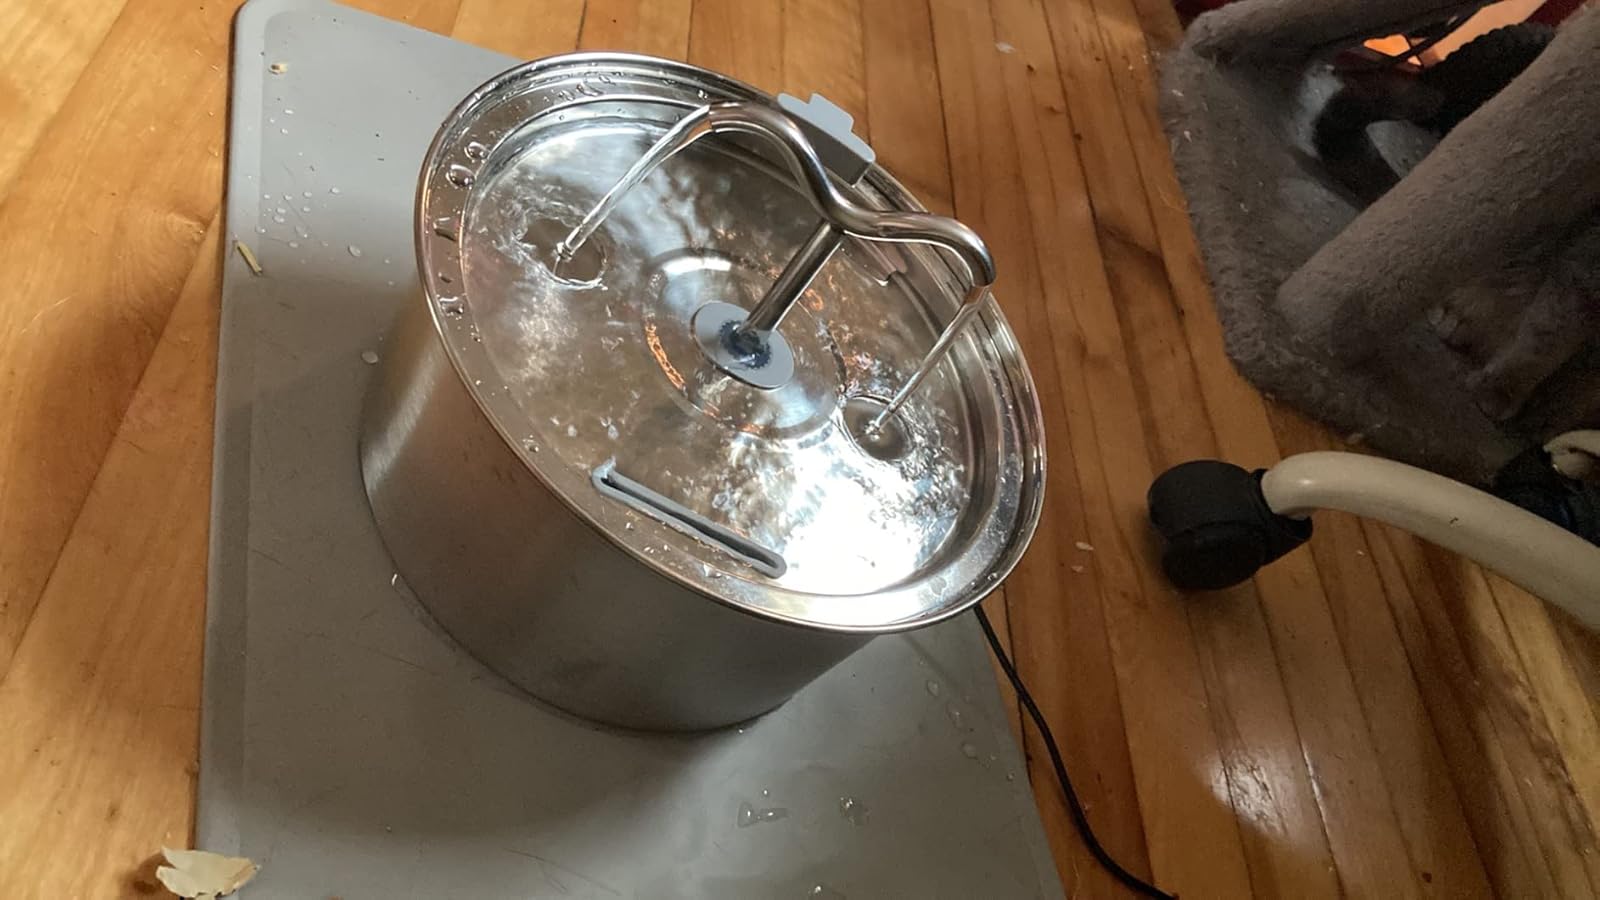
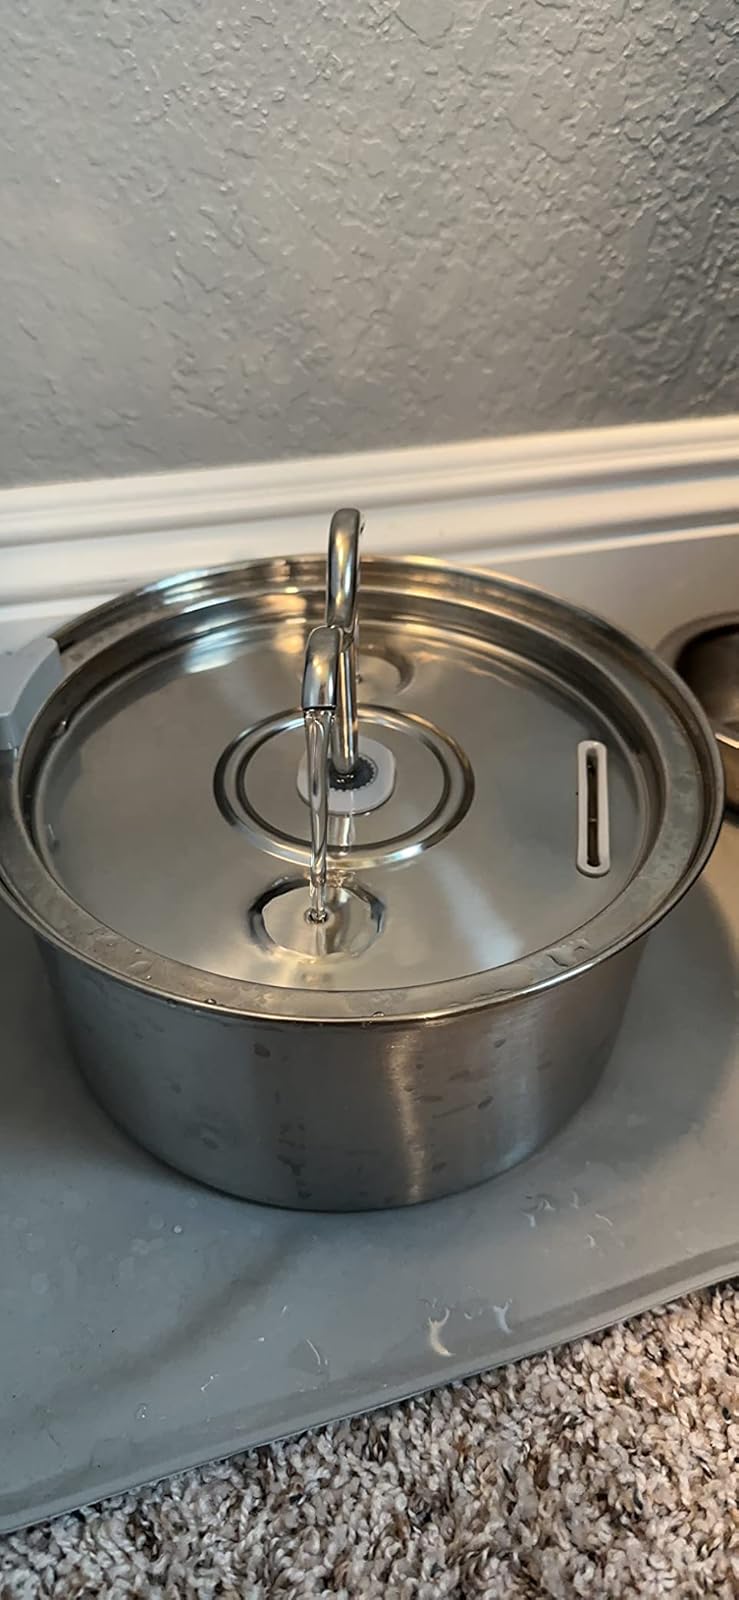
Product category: items_bowl
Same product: yes